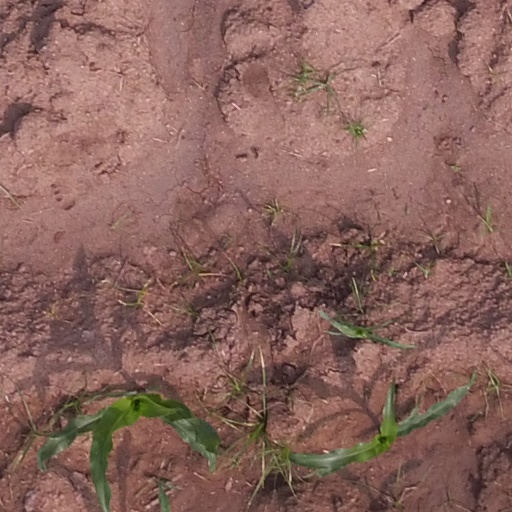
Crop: maize; corn